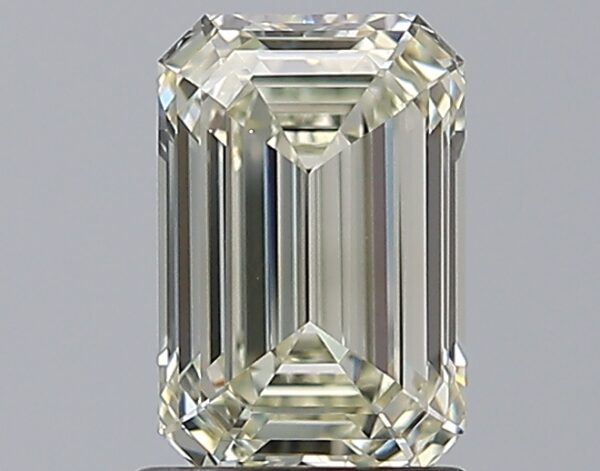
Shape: emerald
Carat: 1.29
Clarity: VVS2
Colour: M
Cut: EX
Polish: EX
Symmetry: VG
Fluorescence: ST
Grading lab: GIA
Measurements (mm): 7.72 x 5.09 x 3.27